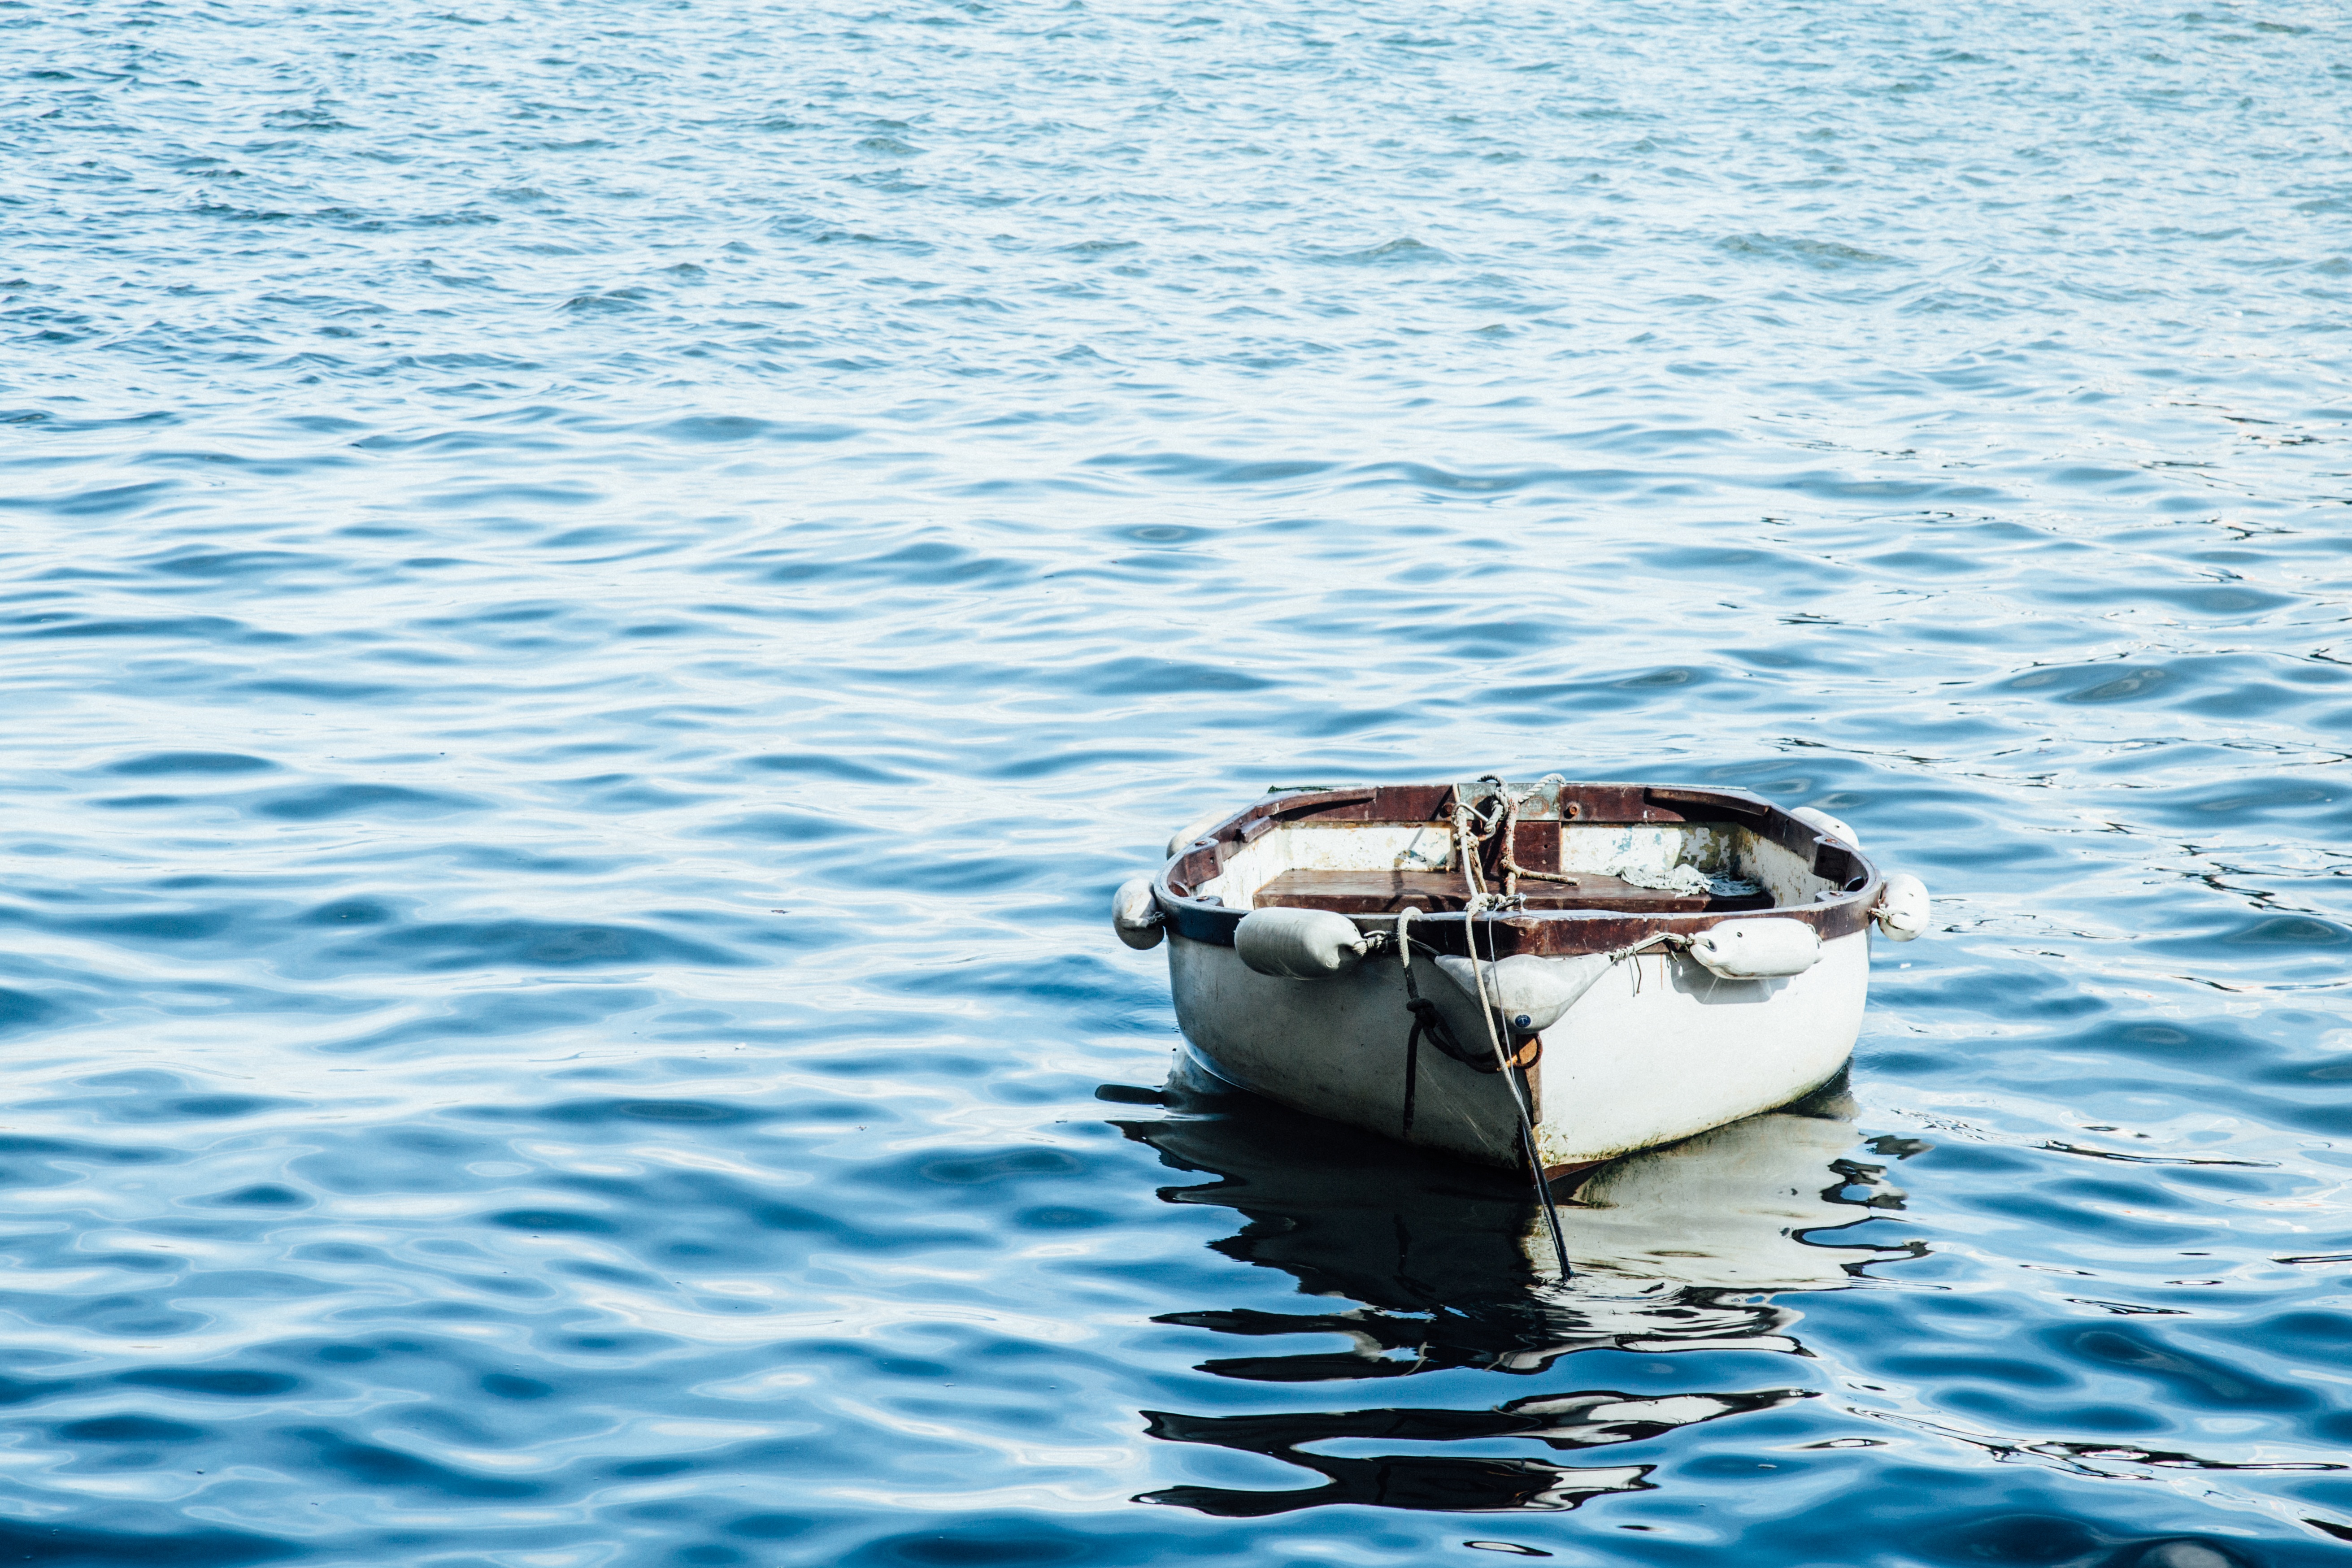
sea, water, ocean, boat, wave, reflection, vehicle, bay, boating, watercraft, watercraft rowing